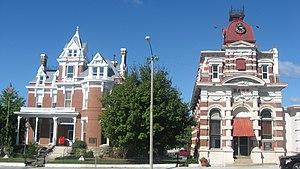
La ville de McLeansboro est le siège du comté de Hamilton, dans l’Illinois, aux États-Unis. Lors du recensement de 2000, elle comptait 2 945 habitants. Elle a été nommée en hommage à William B. McLean, qui a fait don du terrain sur lequel la ville a été fondée.